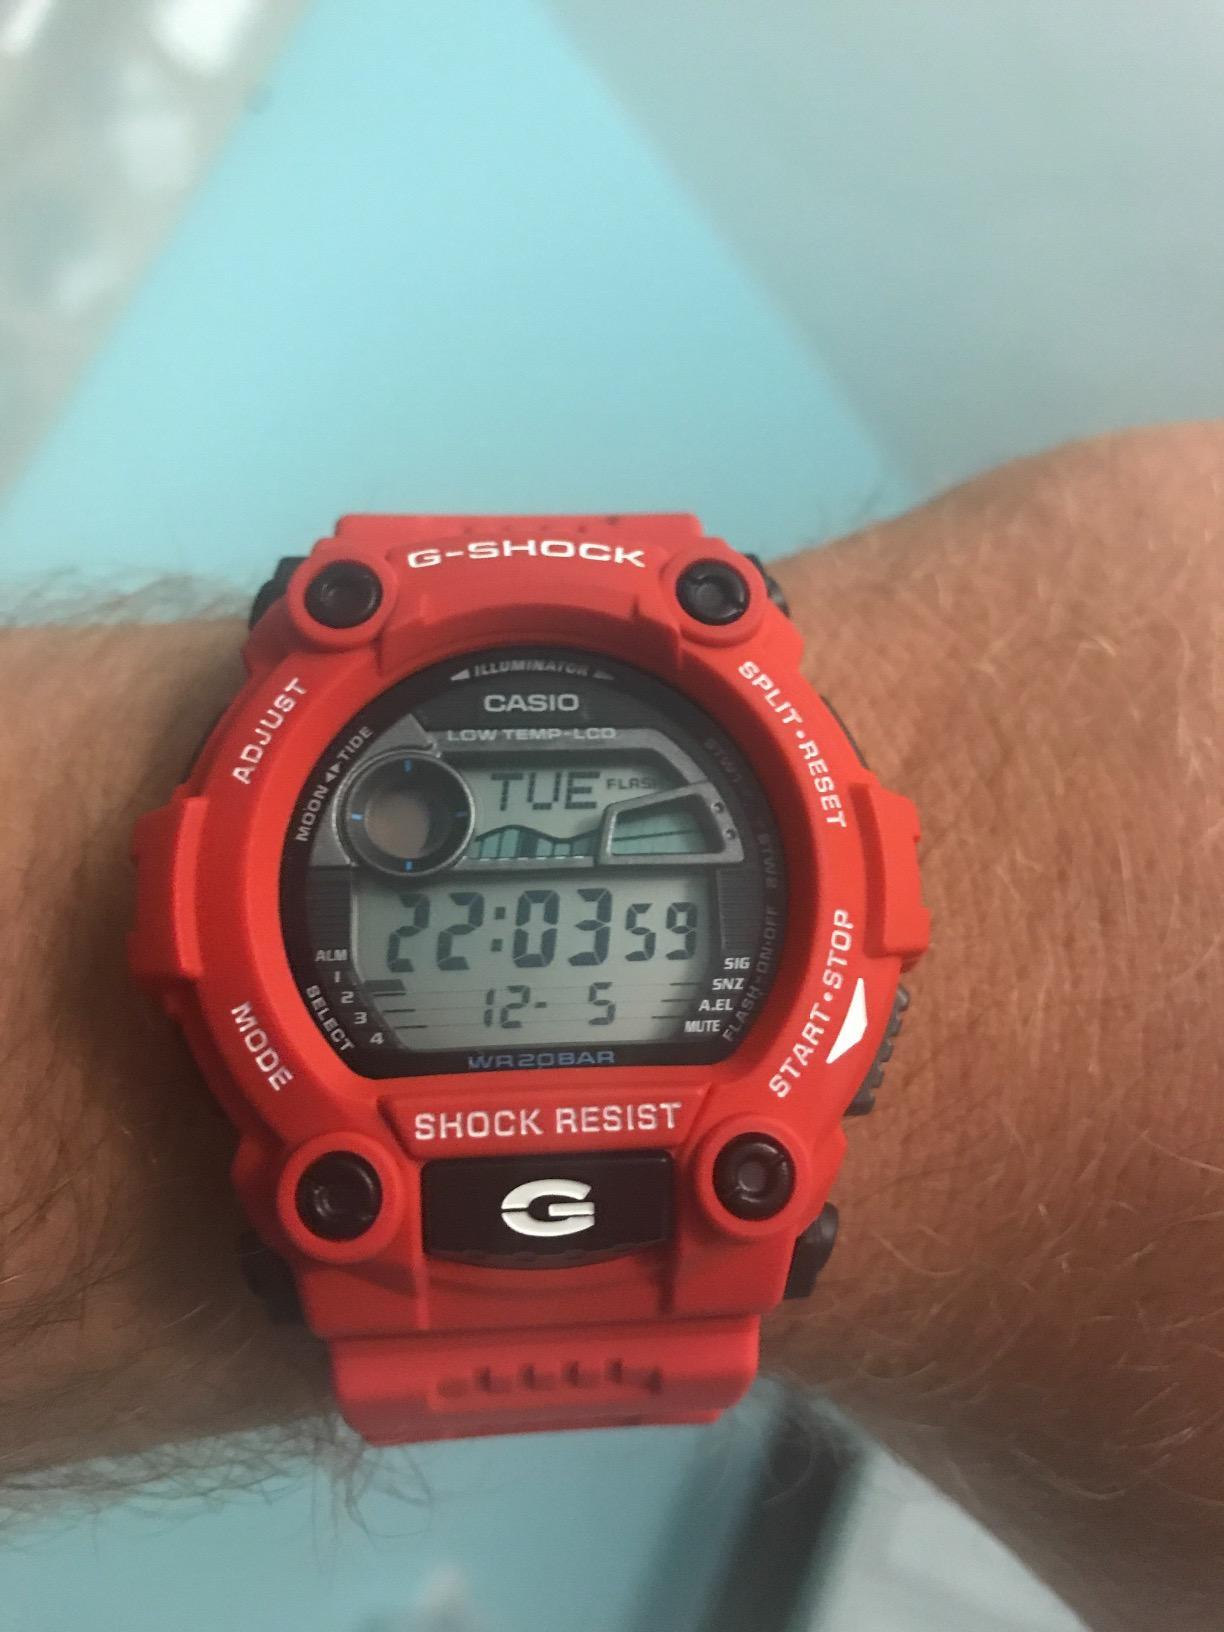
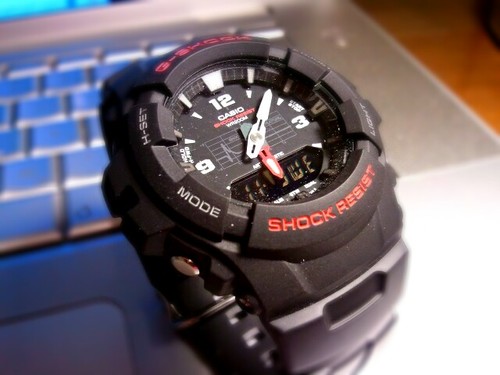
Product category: accessories_watch
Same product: no